Royal Pump Room, Harrogate

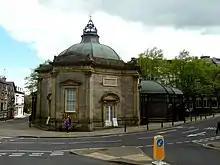
The Royal Pump Room

The Pump Room, and its later Annexe, were renovated in the early 1950s and it first opened as the new town museum in 1953. Today The Royal Pump Room Museum is owned and operated by North Yorkshire Council. The museum underwent extensive renovations between 1985 and 1987. During the work many features of the buildings including the main building and Annexe's copper roof were restored. In addition, the "Old Sulphur Well's" wellhead and the surviving original water serving counter were restored. The 1980s overhaul also created new exhibition areas and improved the on-site facilities.